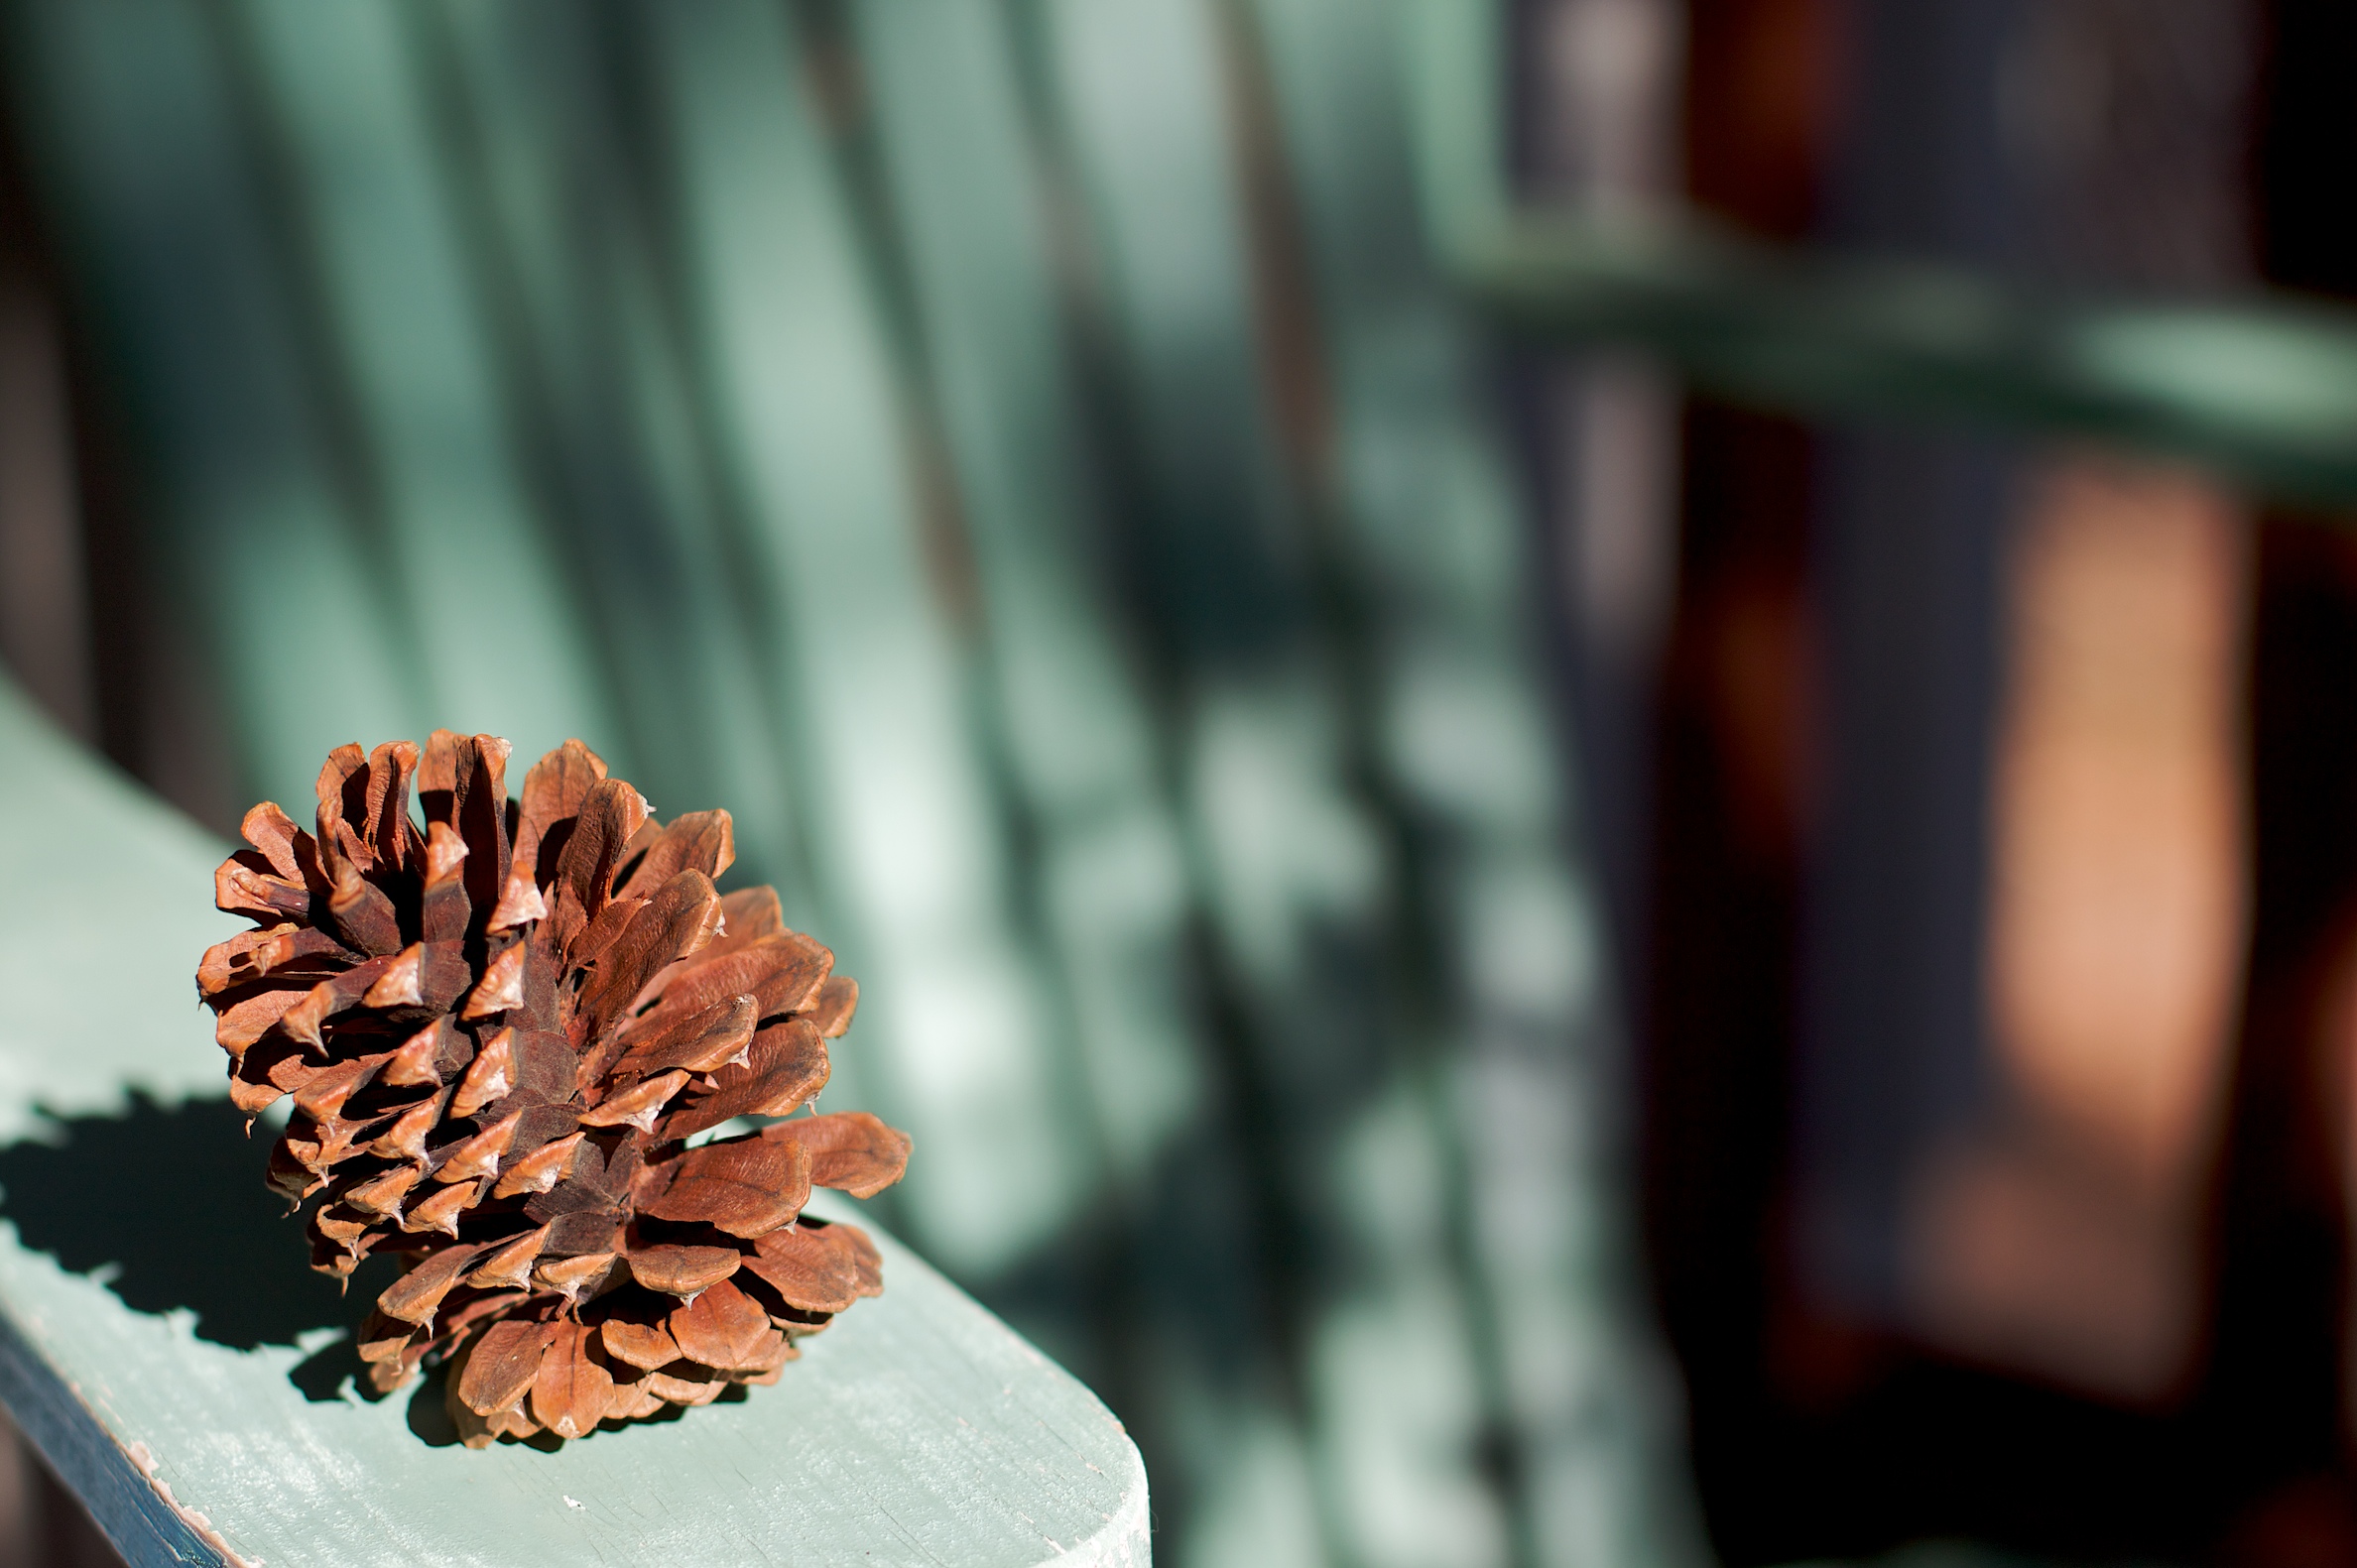
hand, tree, wood, photography, leaf, flower, spring, green, red, color, season, close up, design, dailyshoot, macro photography